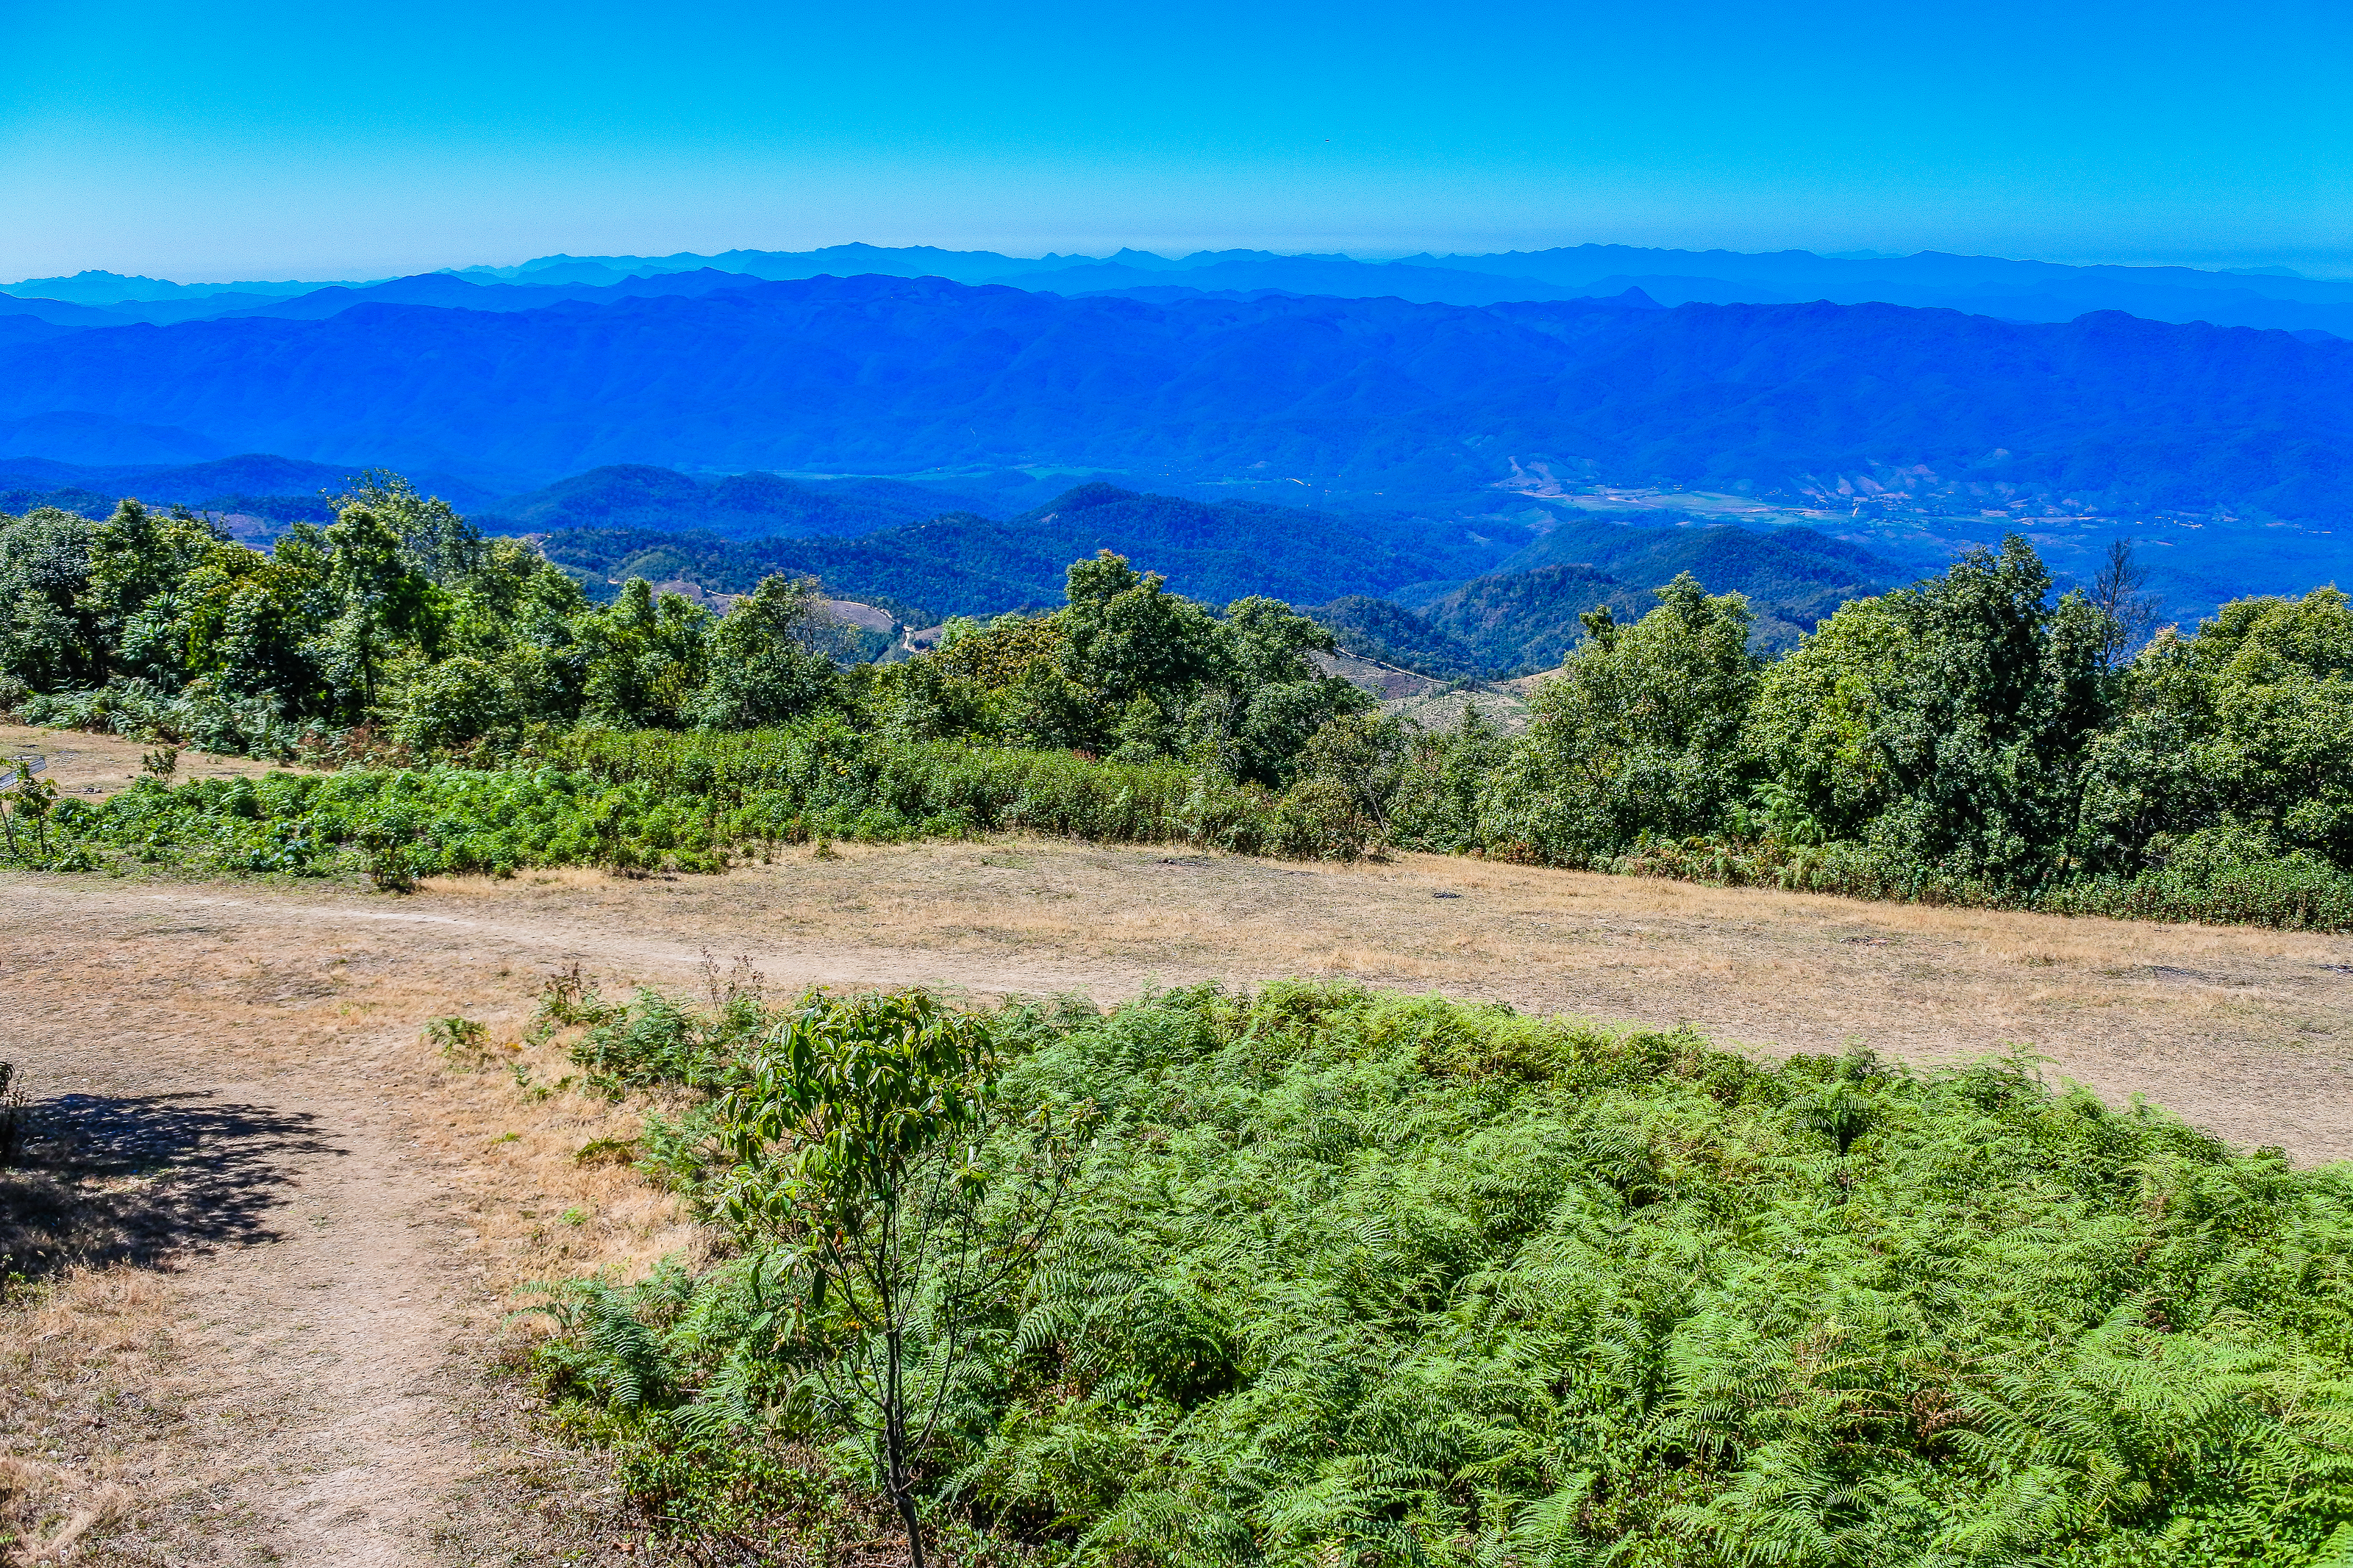
sunrise, beauty, color, dusk, sob, bright, yellow, scenic, sun, summer, scene, cloud, gold, red, beautiful, mountain, view, romantic, weather, season, sunny, mey, sky, viewpoint, wallpaper, nature, heaven, morning, mae hong son, orange, sunlight, outdoors, light, background, vacations, sunset, dawn, evening, travel, colorful, landscape, vegetation, natural landscape, natural environment, tree, wilderness, plant community, hill, hill station, biome, shrubland, nature reserve, grassland, highland, chaparral, grass, rural area, ecoregion, land lot, grass family, road, forest, plant, plantation, soil, field, ridge, plain, national park, trail, tropical and subtropical coniferous forests, shrub, dirt road, jungle, tourism, farm